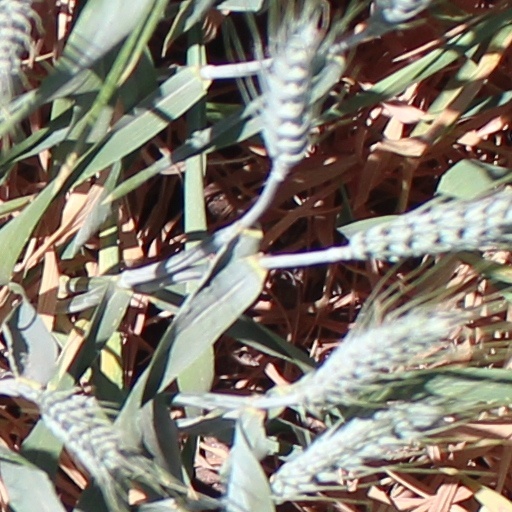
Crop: wheat